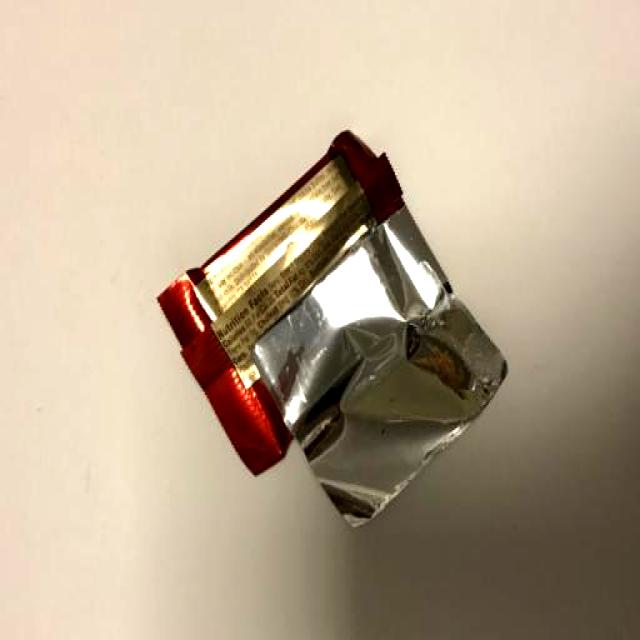
Label: Trash